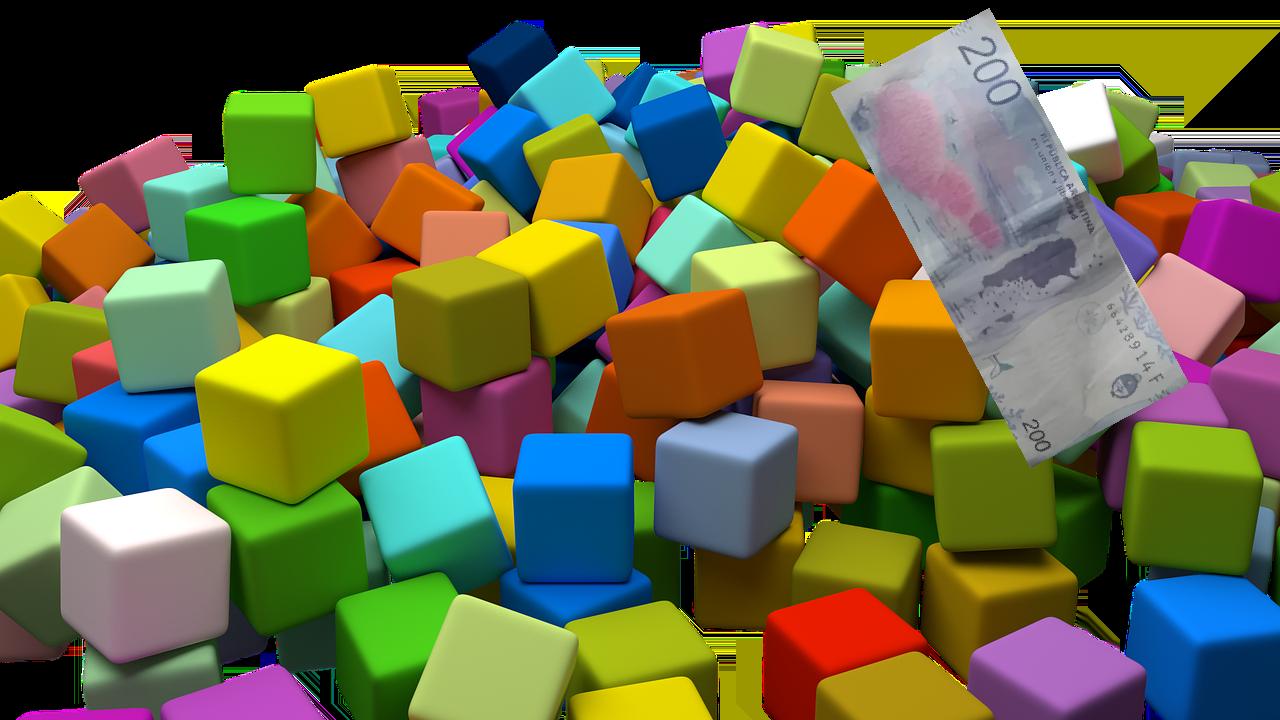
Denominación: 200